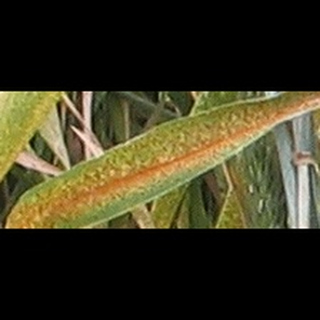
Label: wheat_brown_rust